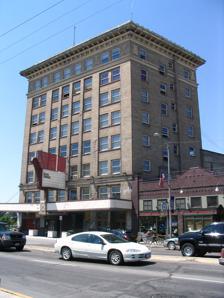
Building: Wilma Theatre (Missoula, Montana)
Country: United States of America
Year built: 1921
Wilma Theatre Front of the theater Address 131 South Higgins Avenue Missoula, Montana United States Capacity 1,400 Current use cinema and events venue Opened 1921 Website logjampresents .com /venue /the-wilma / Wilma Theatre U.S. National Register of Historic Places Show map of Montana Show map of the United States Coordinates 46°52′8″N 113°59′43″W / 46.86889°N 113.99528°W / 46.86889; -113.99528 Architect H.E. Kirkemo , Ole Bakke Architectural style Chicago NRHP reference No. 79001407 Added to NRHP December 31, 1979 The Wilma Theatre is a cinema and events venue in Missoula, Montana , United States. It was built in 1921 by William "Billy" Simons and dedicated to his wife, light opera artist Edna Wilma . Designed by Norwegian architect Ole Bakke and his assistant H. E. Kirkemo, the steel-framed highrise features hallmarks of Sullivanesque architecture. The theatre is part of an eight-story complex that was the first steel-framed high-rise building in Missoula, and includes the main 1400-seat hall, a lounge, three banquet rooms, a restaurant, apartments and offices. The theatre interior is decorated with Louis XIV Style gilt trim. The original theatre organ was replaced in the 1950s with a Robert Morton organ from the Orpheum Theater in Spokane, Washington , which had been torn down in 1958. As originally built, the basement housed a swimming pool, the "Crystal Plunge". Condensation proved incompatible with the structure, and the pool closed within ten years. It now serves as additional storage space. In 1982 the Cinema of the Dove opened in the basement of the building. It was also known as the Chapel of the Dove.  It was operated by Edward Sharp. The Chapel of the Dove was described as a "dazzlingly eclectic space." The Chapel of the Dove was turned into a more conventional theater after Edward Sharp died in 1993. The theatre shows a diverse range of entertainment, including independent movies, spoken word events, stand-up comedy, live and local music, plays, and other events. The venue is equipped with a full PA system and stage monitors with Yamaha M7 consoles at the core, as well as a secondary PA for use with the main movie screen. The theatre also employs a full theater lighting system with PAR and Leko fixtures, and six Martin Mac 500 automated moving head fixtures. The lighting is controlled by a Pearl 2000 console. Notable events An exclusive preview of Ken Burns 's 2023 film " The American Buffalo ” was held June 8, 2023. References